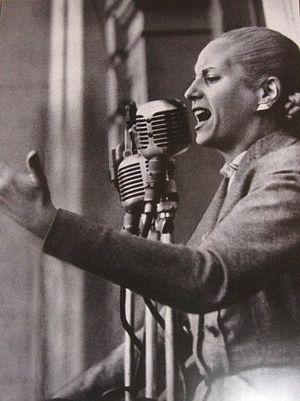
Le Parti péroniste féminin était un parti politique argentin, créé en 1949 et dissous en 1955, dont seules les femmes étaient admises à être membre. Le parti eut pour première présidente Eva Perón et s’était vu garantir une part de 33 % de tous les mandats politiques que réussirait à enlever le mouvement péroniste.
María Eva Duarte de Perón [maˈɾia ˈeβa ˈðwaɾte ðe peˈɾon], mieux connue sous le nom d’Eva Perón ou d’Evita, est une actrice et femme politique argentine. Elle épousa en 1945 le colonel Juan Domingo Perón, un an avant l’accession de celui-ci à la présidence de la république argentine.